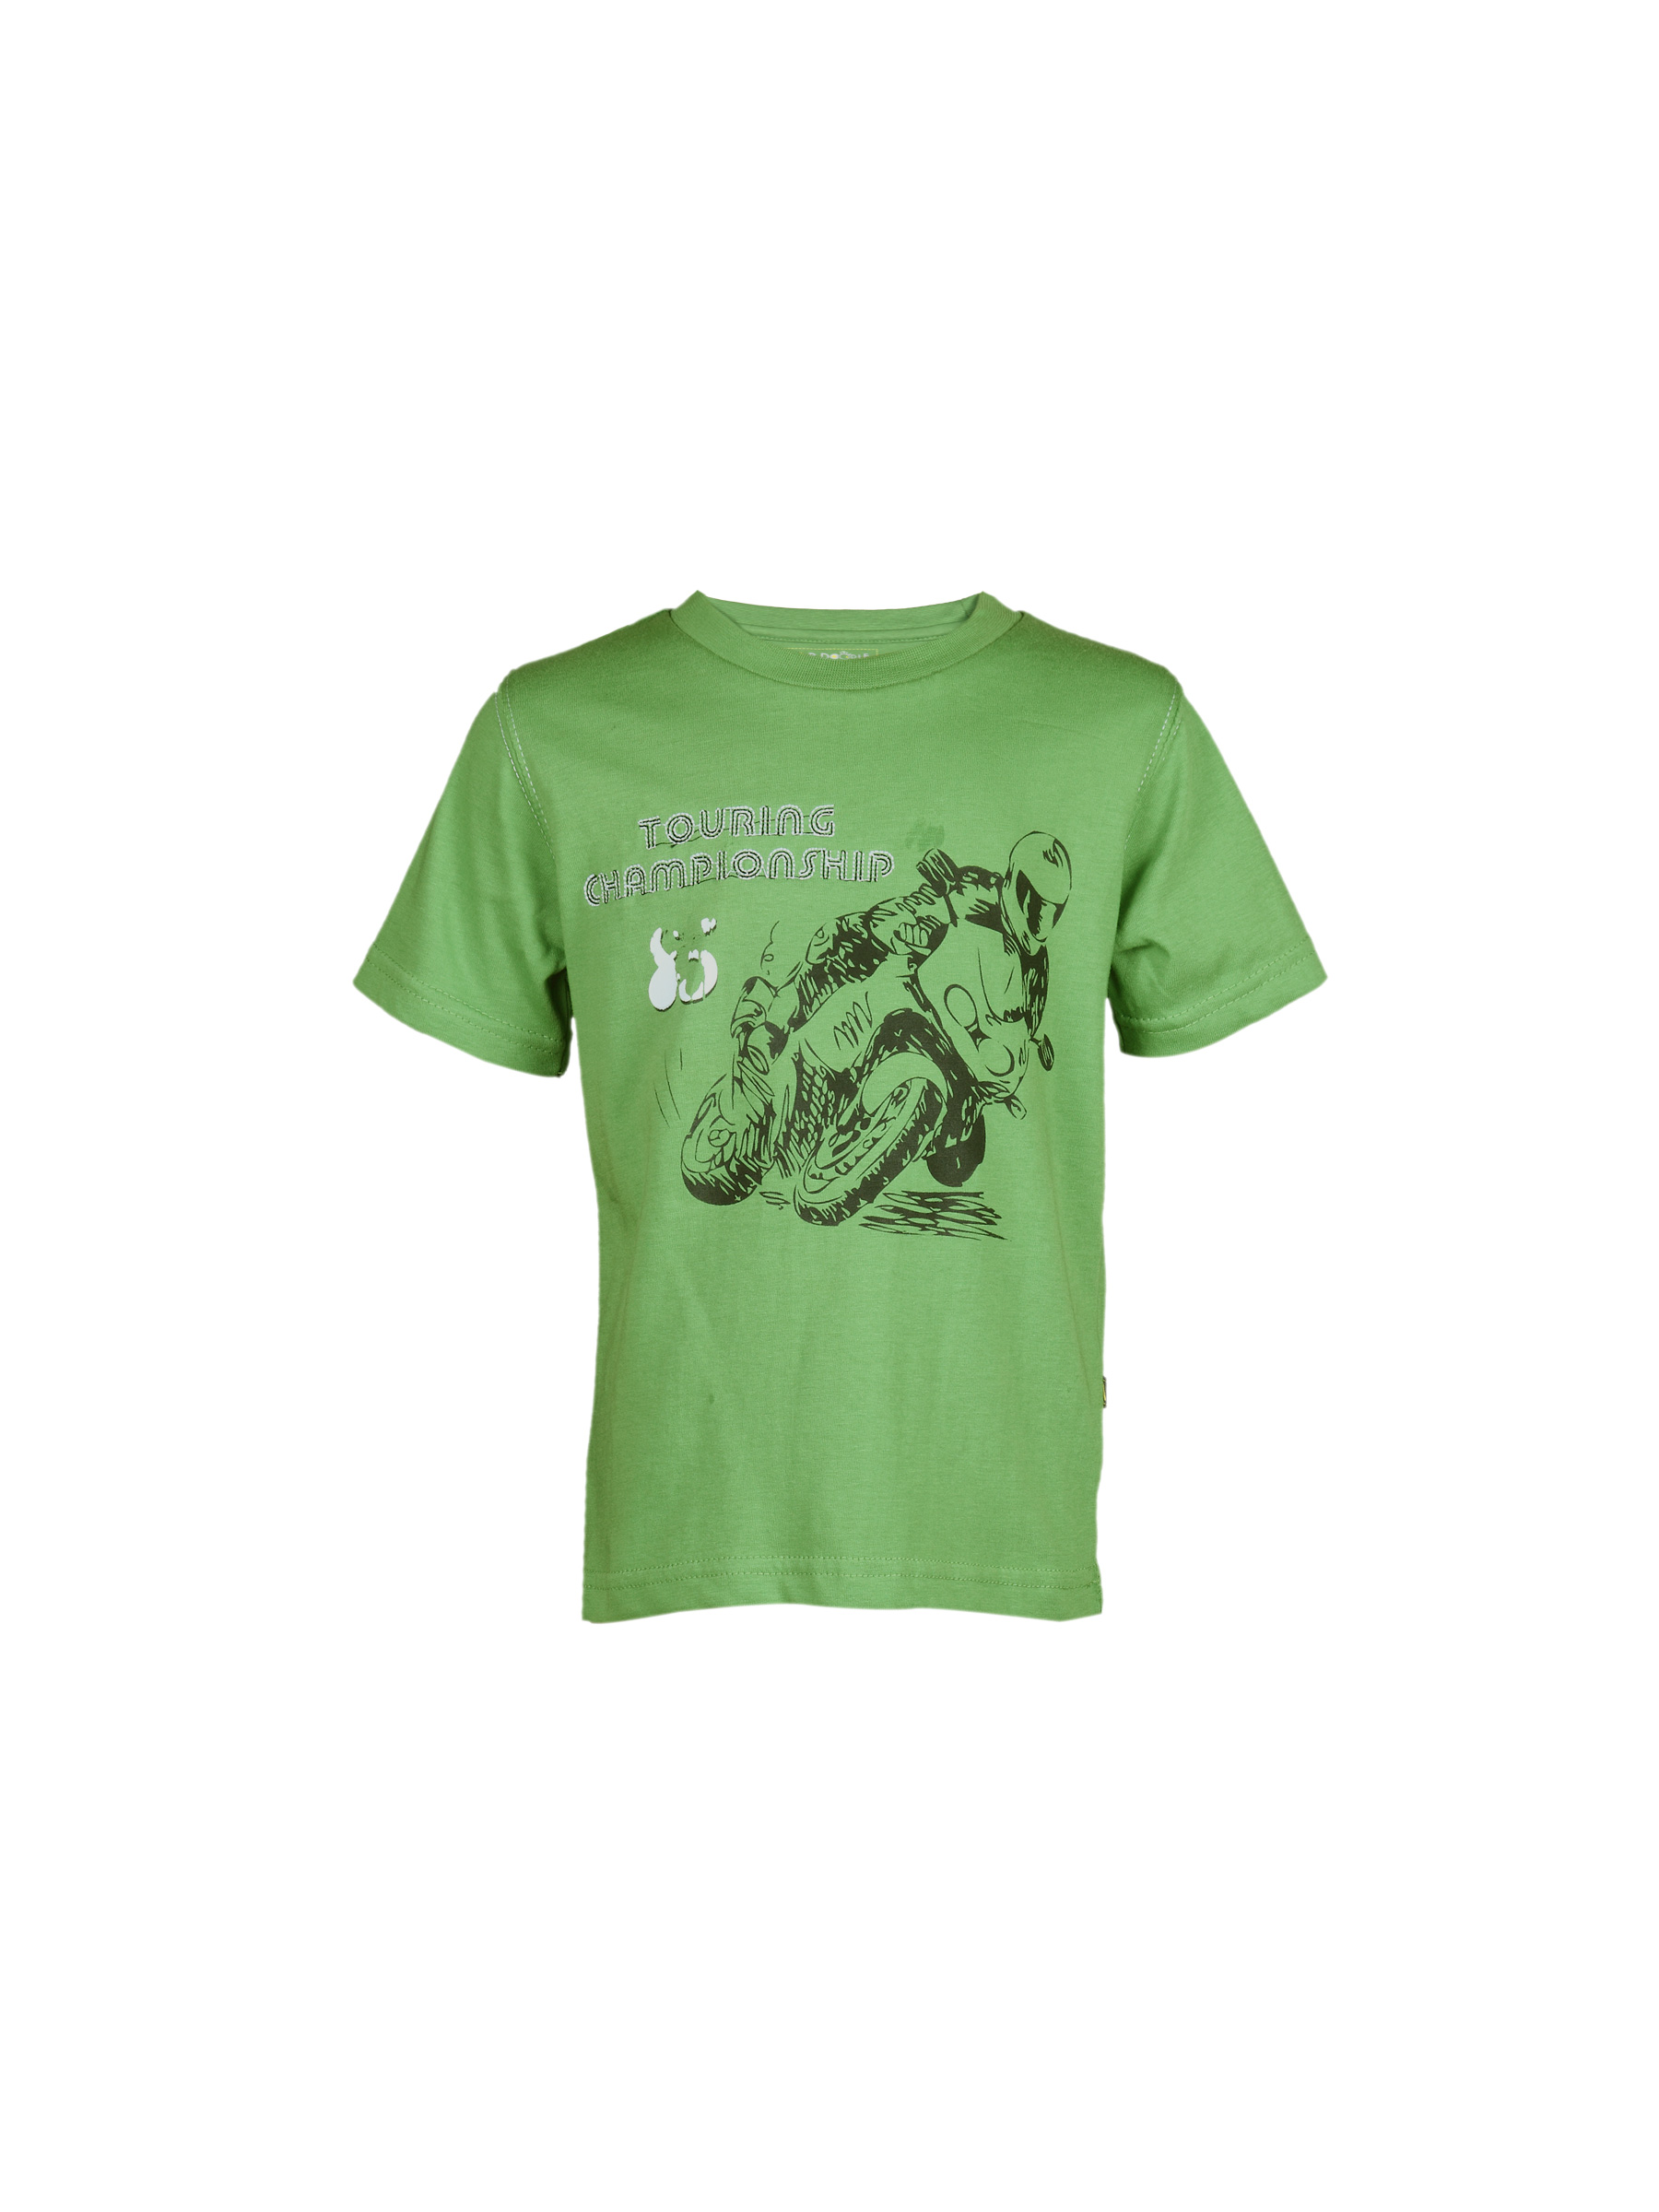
Doodle Boy's Touring Championship Green Black Kidswear
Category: Apparel / Topwear / Tshirts
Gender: Boys
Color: Green
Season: Fall 2011
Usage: Casual